The Unknown Quantity (novel)

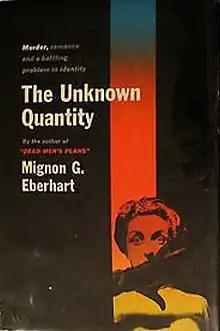
First edition

The Unknown Quantity is a mystery novel by Mignon G. Eberhart published by Random House in 1953 and was issued in the UK by Collins Crime Club that same year. It was reprinted in 1990 by Warner Books.